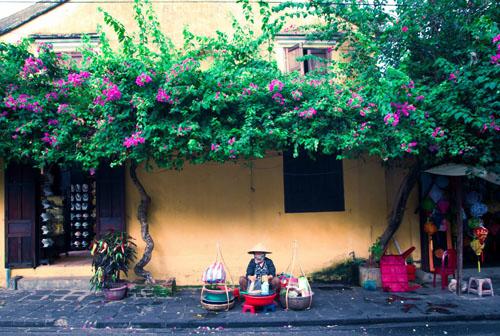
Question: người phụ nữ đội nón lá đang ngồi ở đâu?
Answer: đang ngồi ở bên vỉa hè